Armed Forces Chaplaincy Center

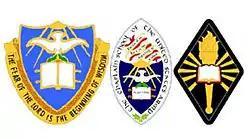
USA Chaplain Center and School unit insignia, device, and sleeve insignia

The U.S. Army Chaplain School was created in 1917, to train civilian clergy for service as chaplains in World War I. The first session began 3 March 1918, at Fort Monroe, Virginia, based on a plan developed by Chaplain (MAJ) Aldred A. Pruden, approved by the War Department on 9 February 1918.